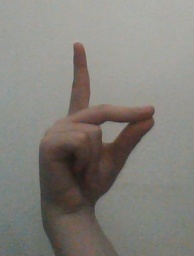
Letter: ta